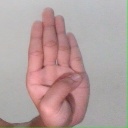
अक्षर: ब